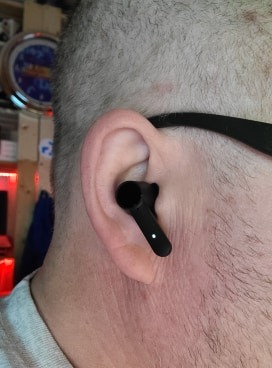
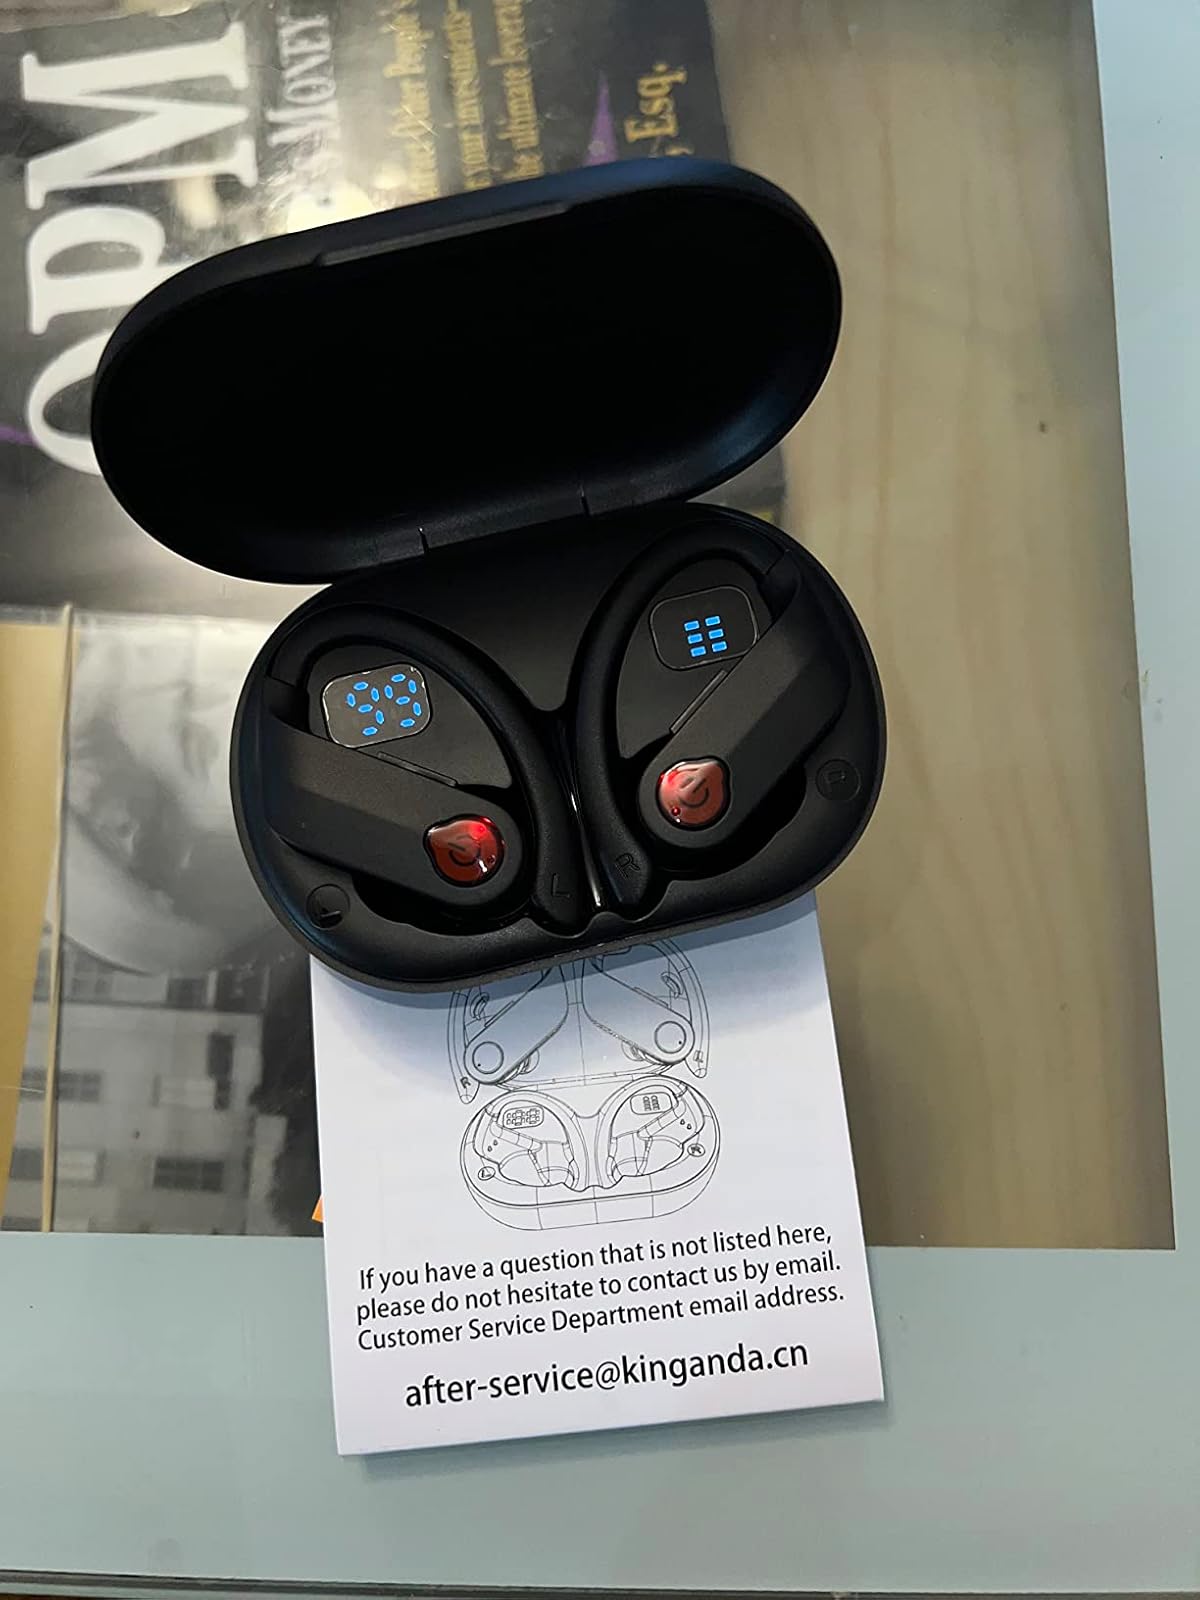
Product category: earbuds
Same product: no